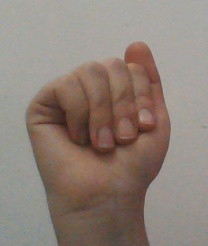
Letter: saad